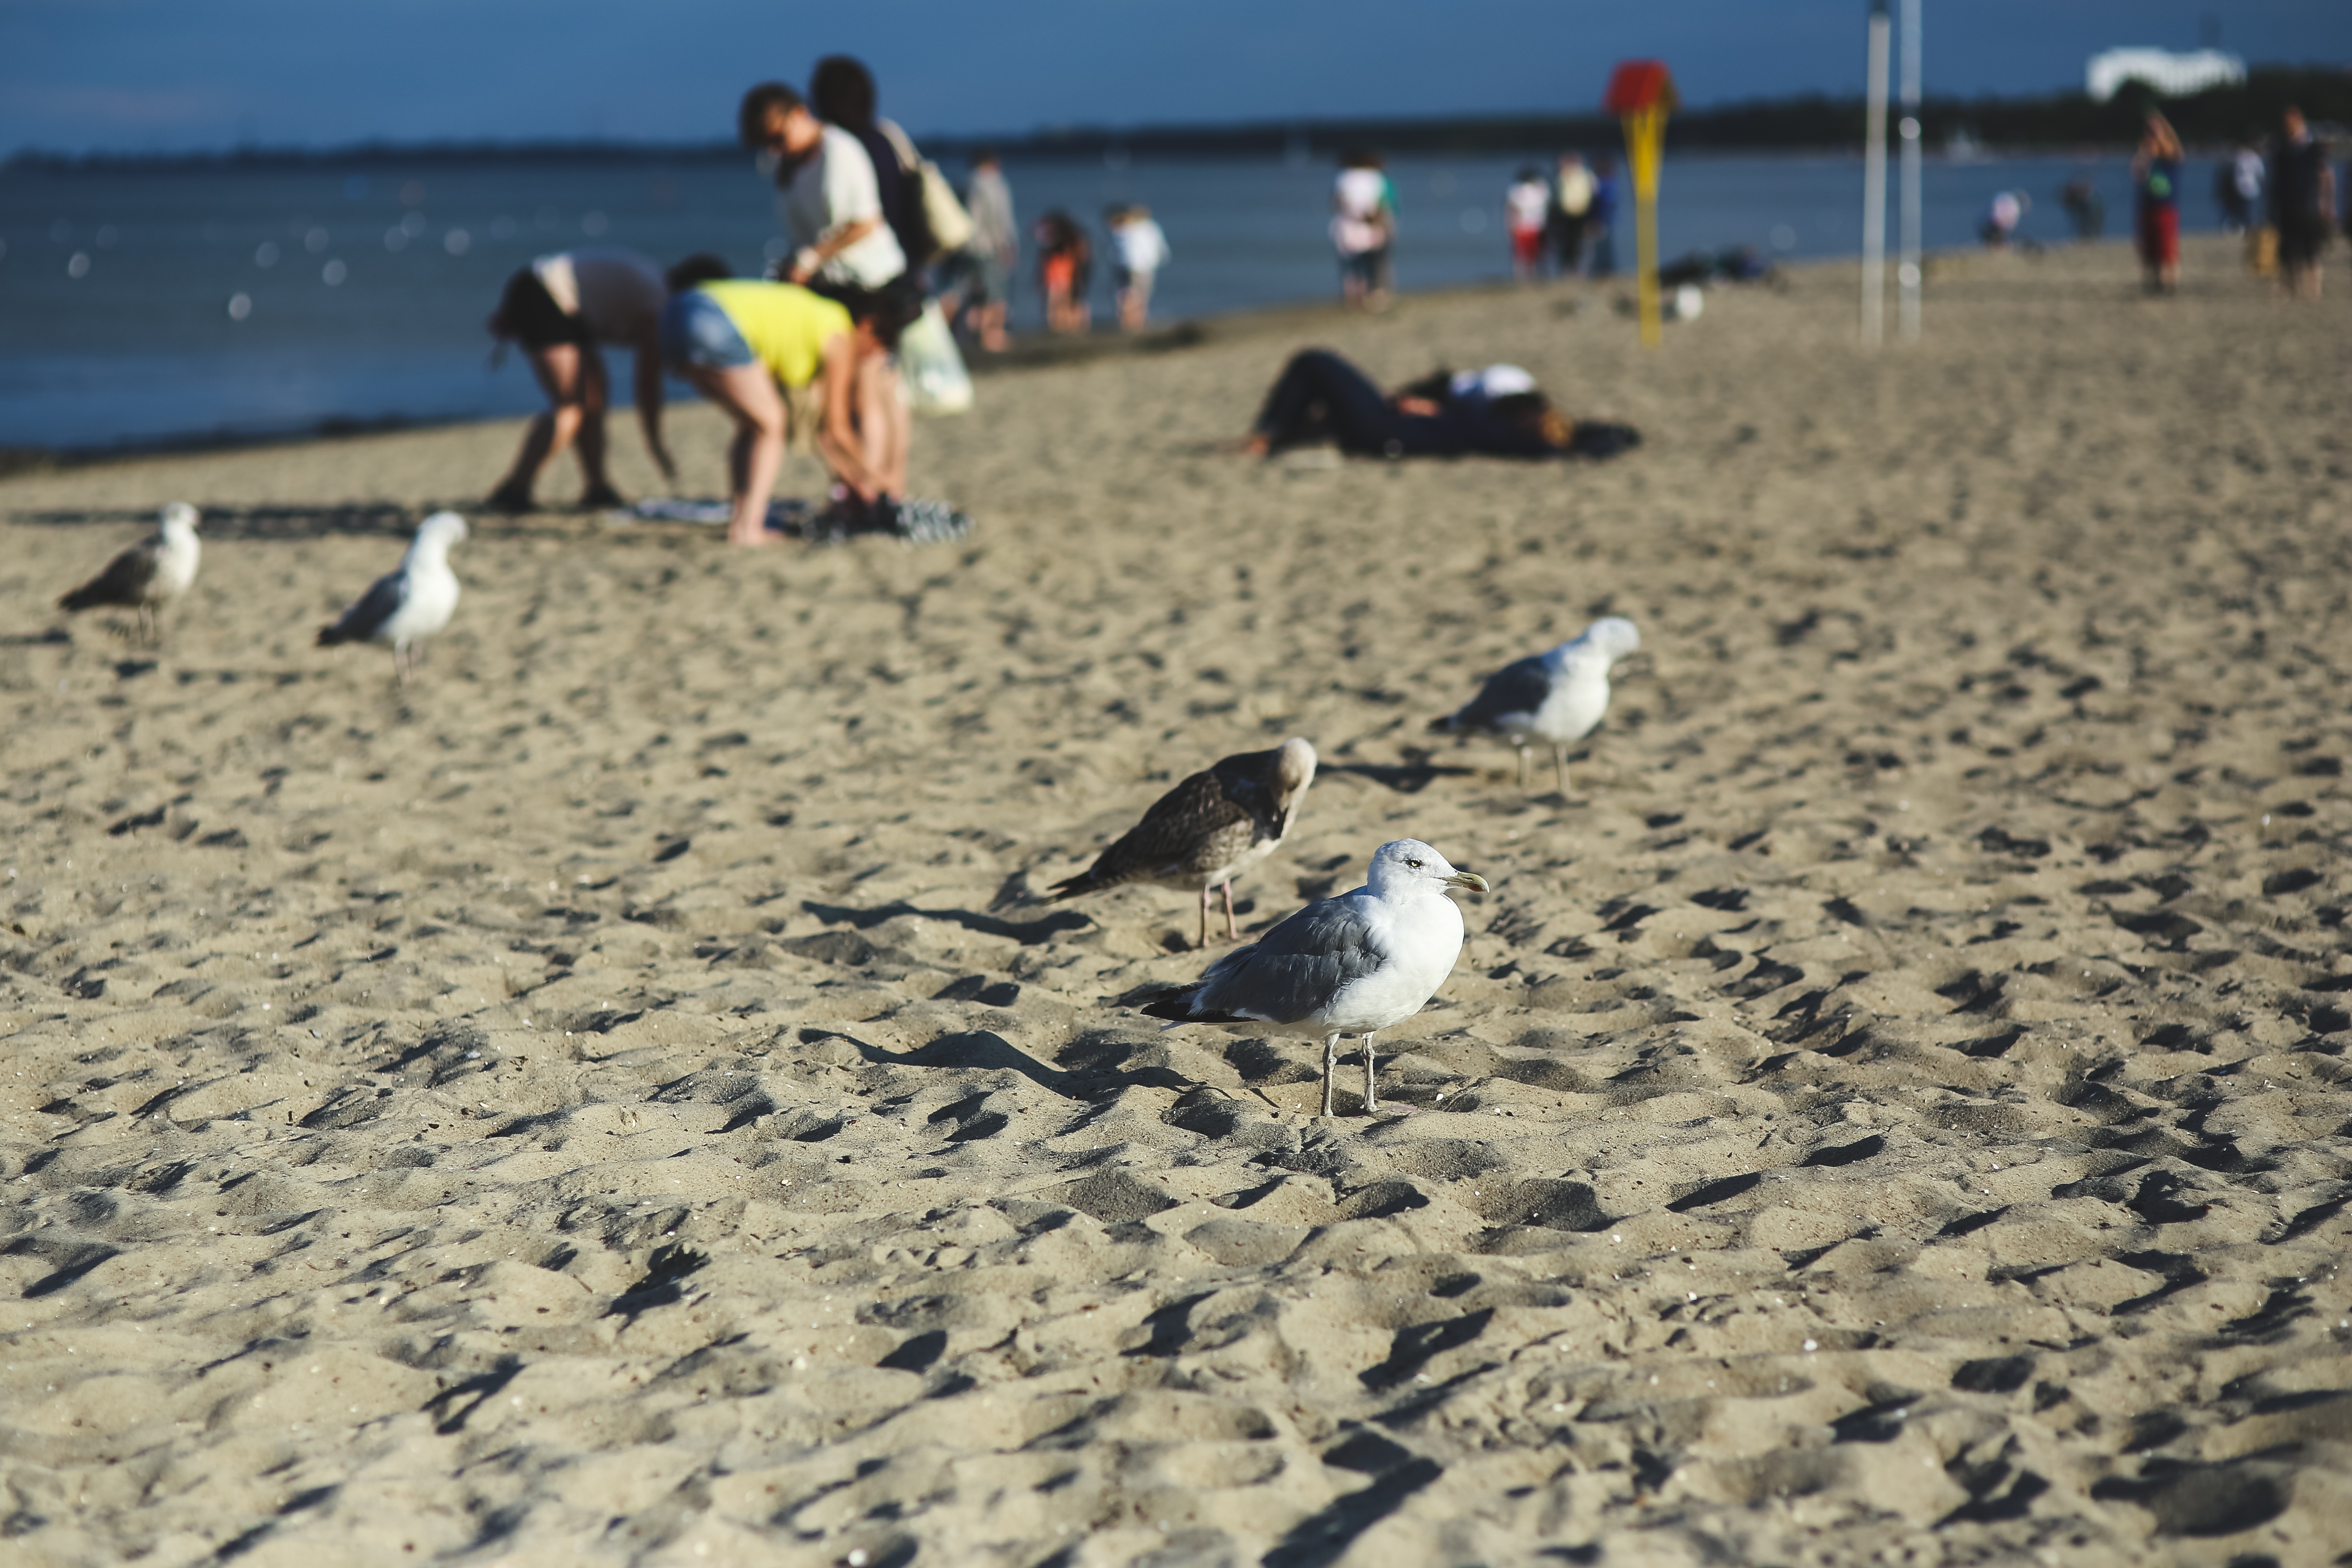
beach, sea, sand, bokeh, people, body of water, birds, seagulls